Harvey Marion LaFollette

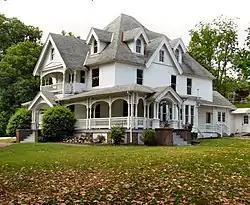
Glen Oaks

Harvey built and lived in Glen Oaks, a 27–room mansion in the center of LaFollette designed by Knoxville architect George Franklin Barber. The home on Indiana Avenue is listed in the National Register of Historic Places. As his company grew, he traveled extensively and remained close to his extended family. During the glare of the Wisconsin governor's race of 1900, his mother and older brother and sister returned to Primrose with cousin Robert and other family members to visit the old log cabin where Harvey was born and to relive memories of the pioneering days of a half century earlier. During the next decade, Harvey and his wife were often in Washington, DC, visiting family members and meeting political allies. Vice President Charles W. Fairbanks was a friend from his younger days in Indiana. His brother and cousin both moved to the nation's capitol as members of Congress, and he visited them often. Later in his life, when the mines no longer produced and his business failed, he returned to his academic roots, corresponding with Abraham Lincoln scholar Louis A. Warren, who wrote "The Lincoln and LaFollette Families in Pioneer Drama", a history of the Lincoln and LaFollette families on the Kentucky frontier in the years before Jesse LaFollette and Thomas Lincoln took their families across the Ohio River to settle in Indiana Territory.